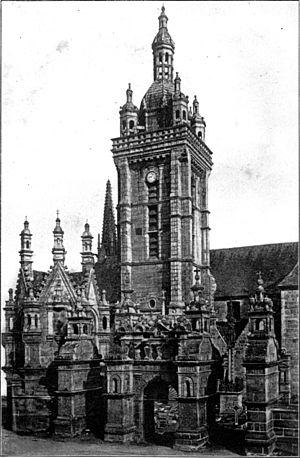
Illustration du livre
Saint-Thégonnec [sɛ̃tegɔnɛk] est une ancienne commune du département du Finistère, dans la région Bretagne, en France, fusionnée à partir du 1ᵉʳ janvier 2016 avec Loc-Eguiner-Saint-Thégonnec pour former la commune de Saint-Thégonnec Loc-Eguiner.